2025 Women's World Matchplay

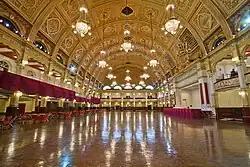
The tournament was held in the Empress Ballroom "(pictured in 2016)" at the Winter Gardens, Blackpool.

The 2025 Women's World Matchplay was the fourth edition of the tournament to be staged by the Professional Darts Corporation (PDC). It was the first women's event to be fully televised by the organisation, being introduced in 2022 as part of the PDC's expanded commitment to women's darts after the establishment of the PDC Women's Series. The new event's prize fund of £25,000 saw the organisation's full commitment to women's events total £125,000. Fallon Sherrock, the first female player to win a match at the PDC World Darts Championship, won the inaugural edition by defeating Aileen de Graaf 6–3 in the final. This granted her qualification to the 2022 Grand Slam of Darts, although she was later granted a place at the World Championship as Women's World Matchplay champion.